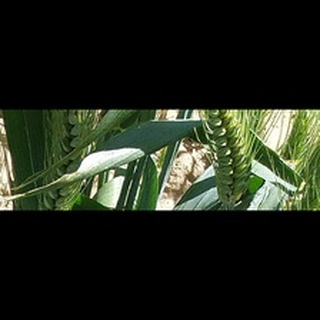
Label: healthy_wheat